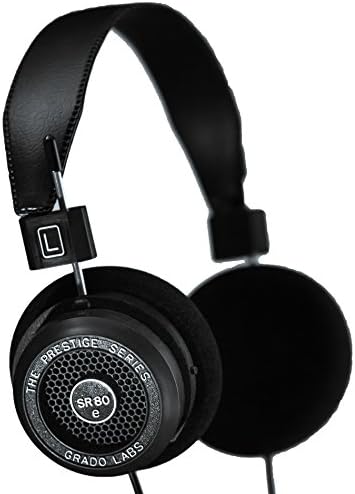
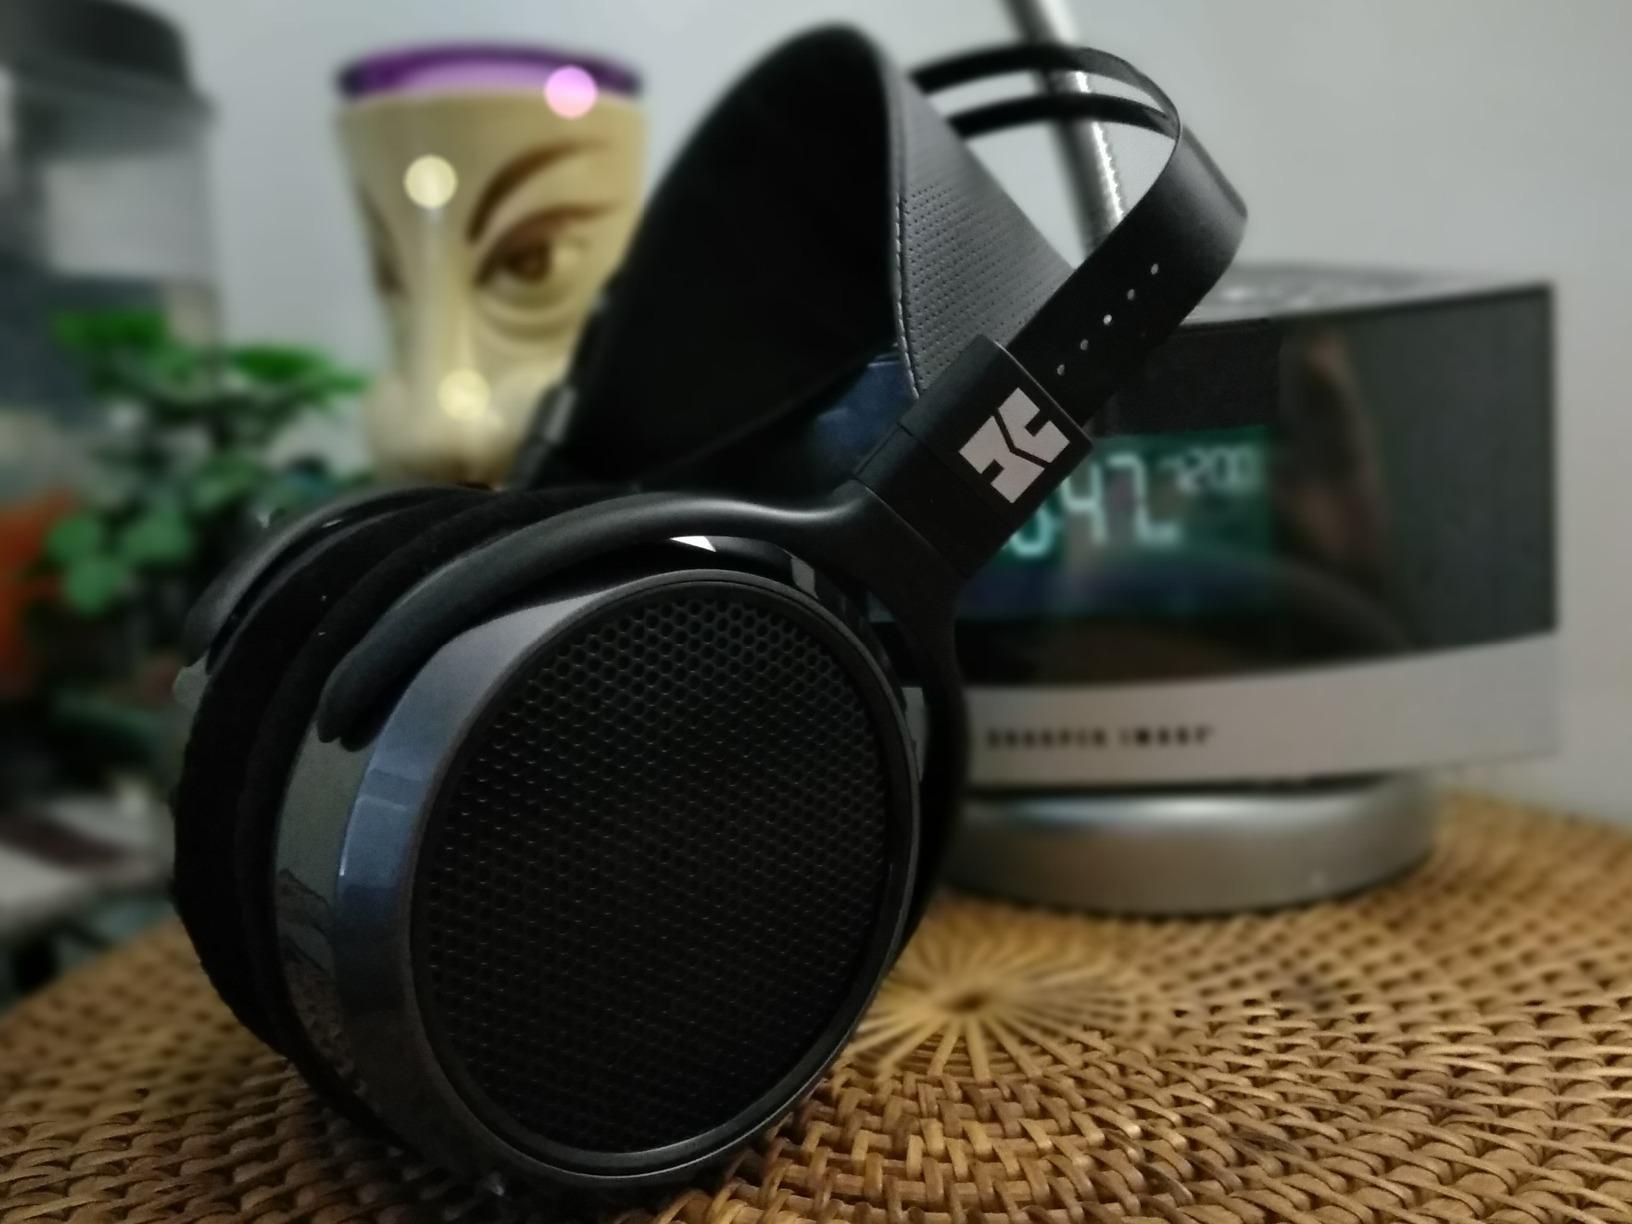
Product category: headphones
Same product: no